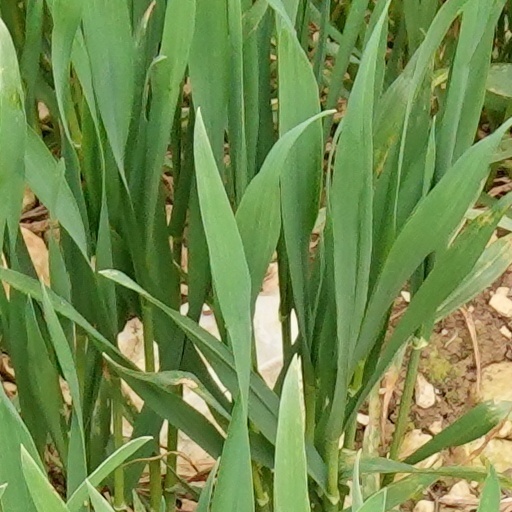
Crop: wheat